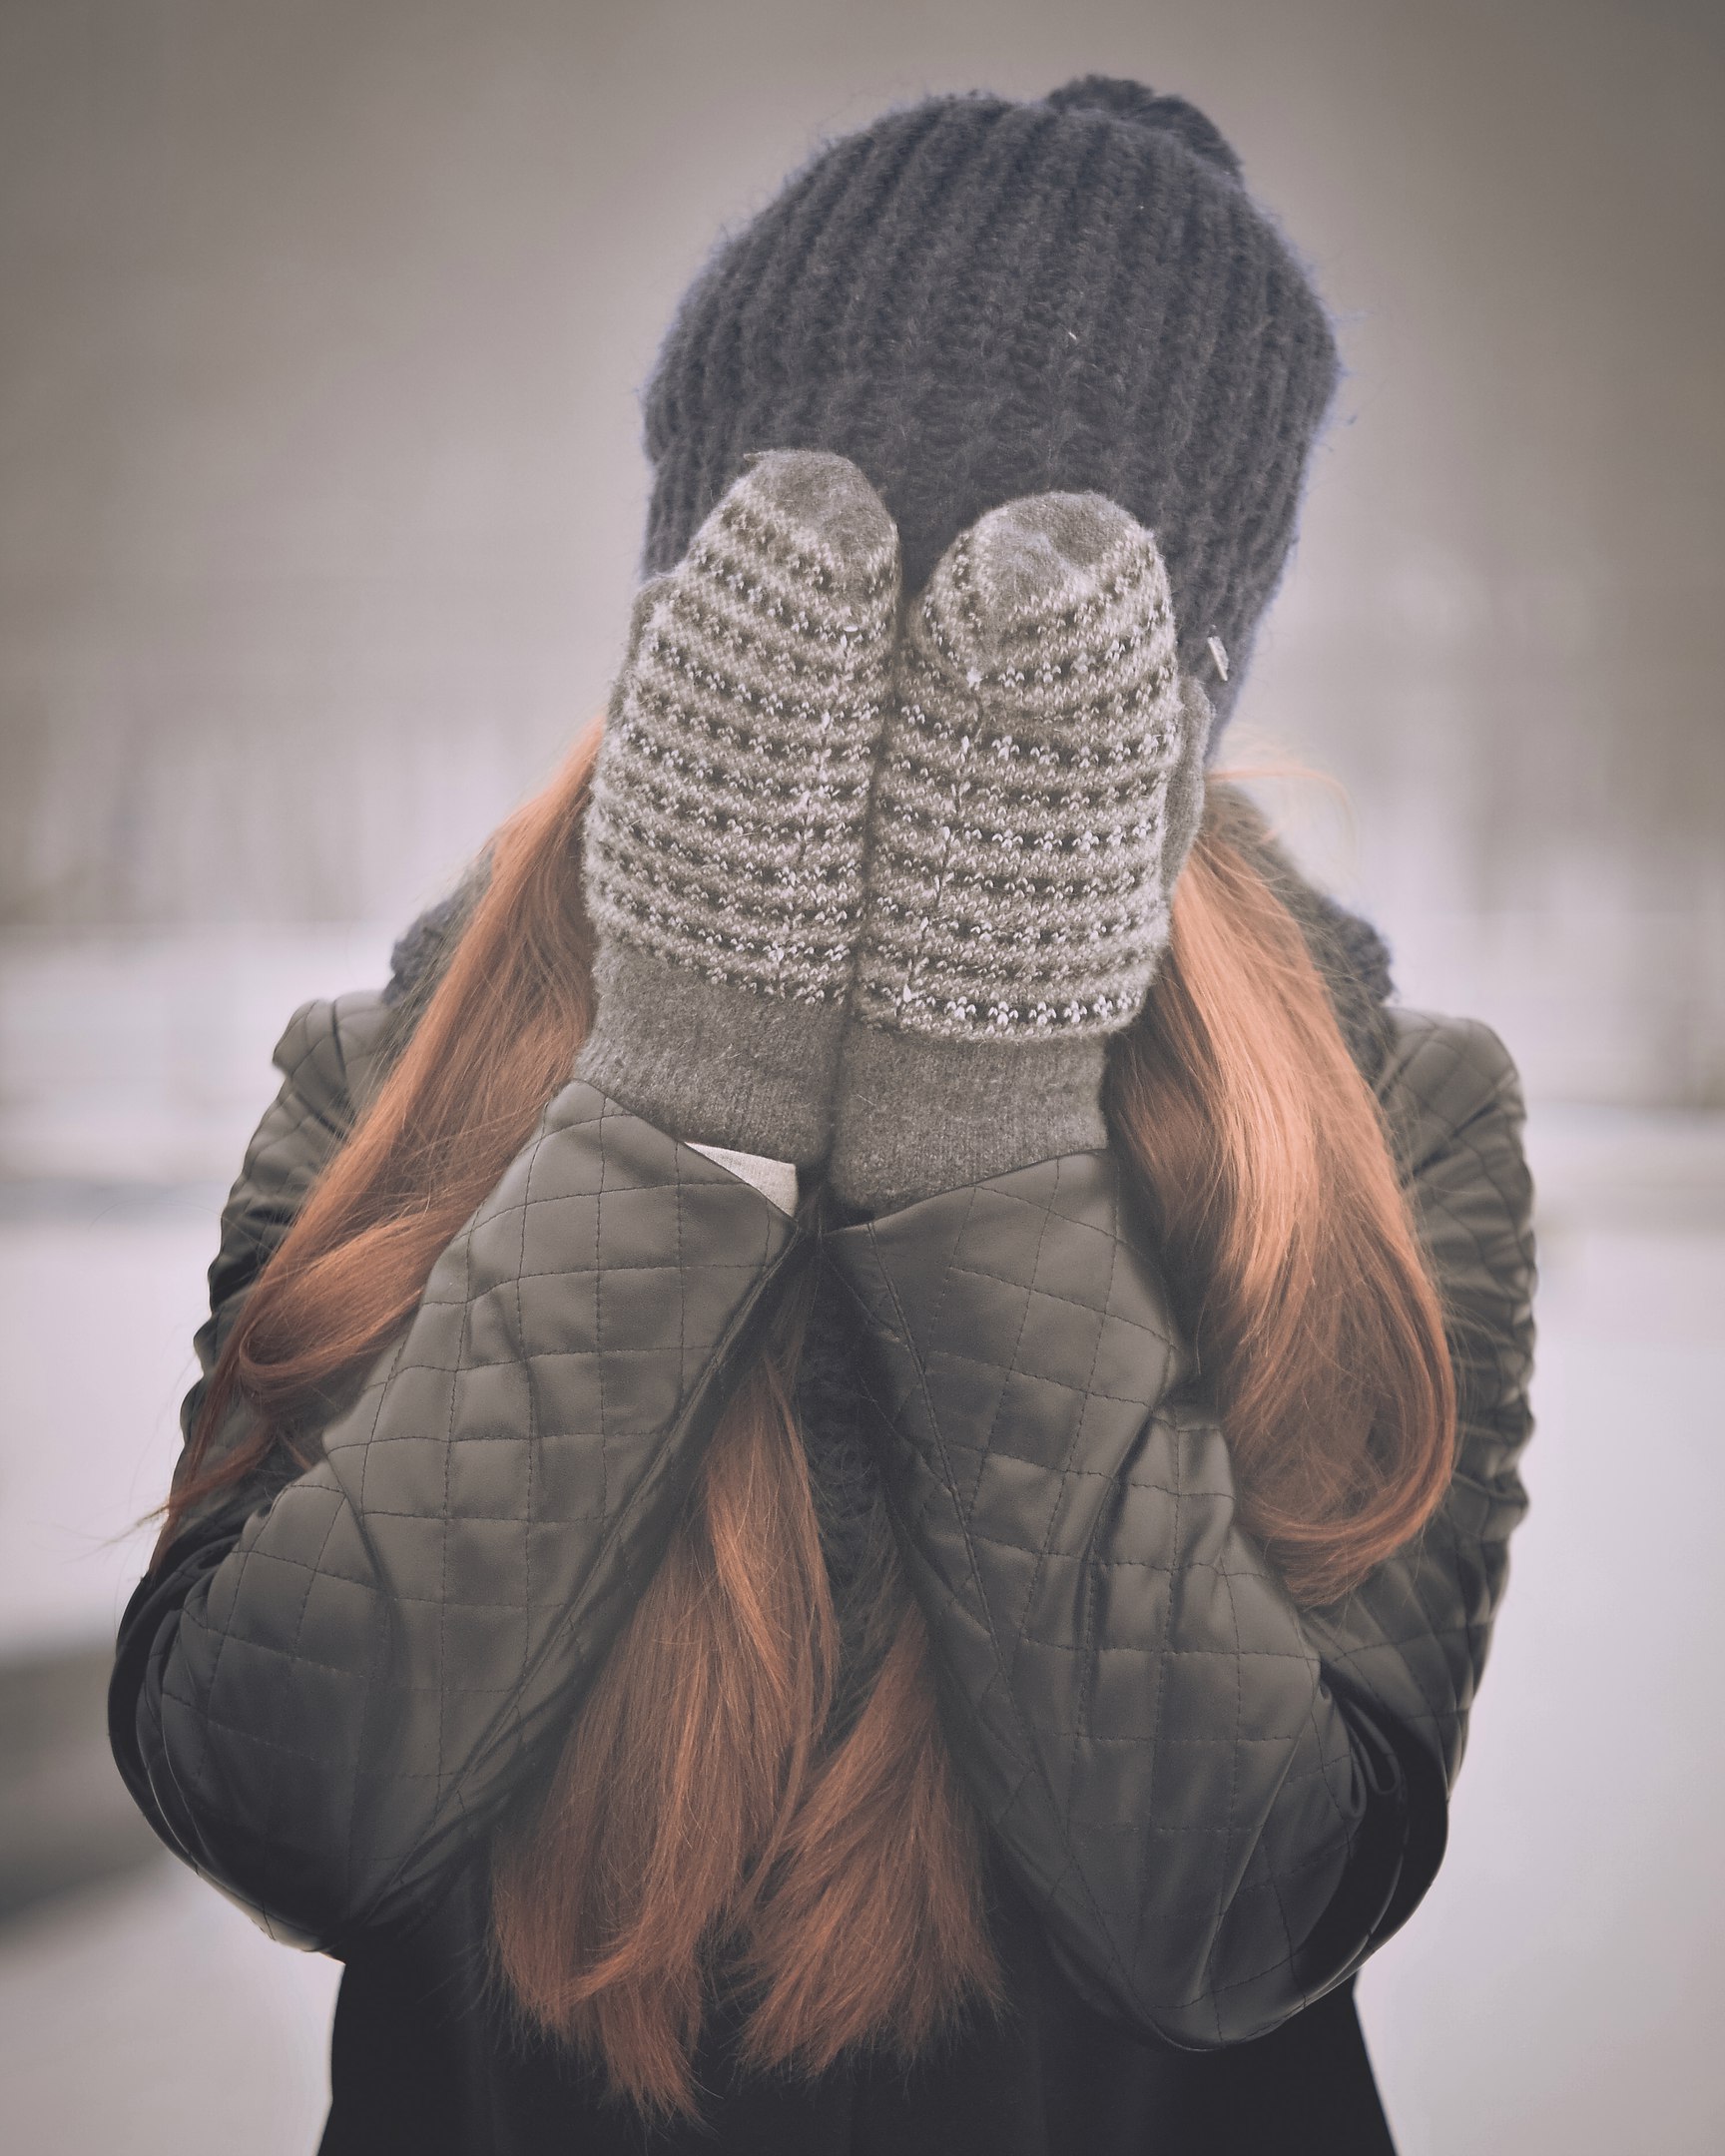
winter, girl, woman, hair, female, fur, brunette, hat, fashion, clothing, lady, headgear, hairstyle, textile, art, cap, veil, gloves, winter clothing, fashion accessory, knit cap, winter jacket